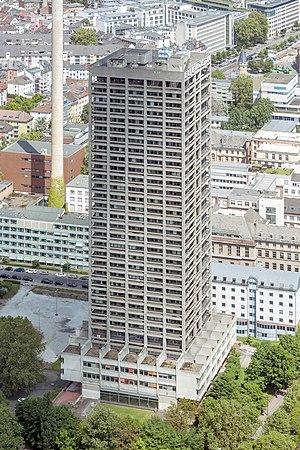
L'AfE-Turm était entre 1970 et 2014 un gratte-ciel de la ville de Francfort-sur-le-Main, en Allemagne. La tour a été démolie le 2 février 2014.